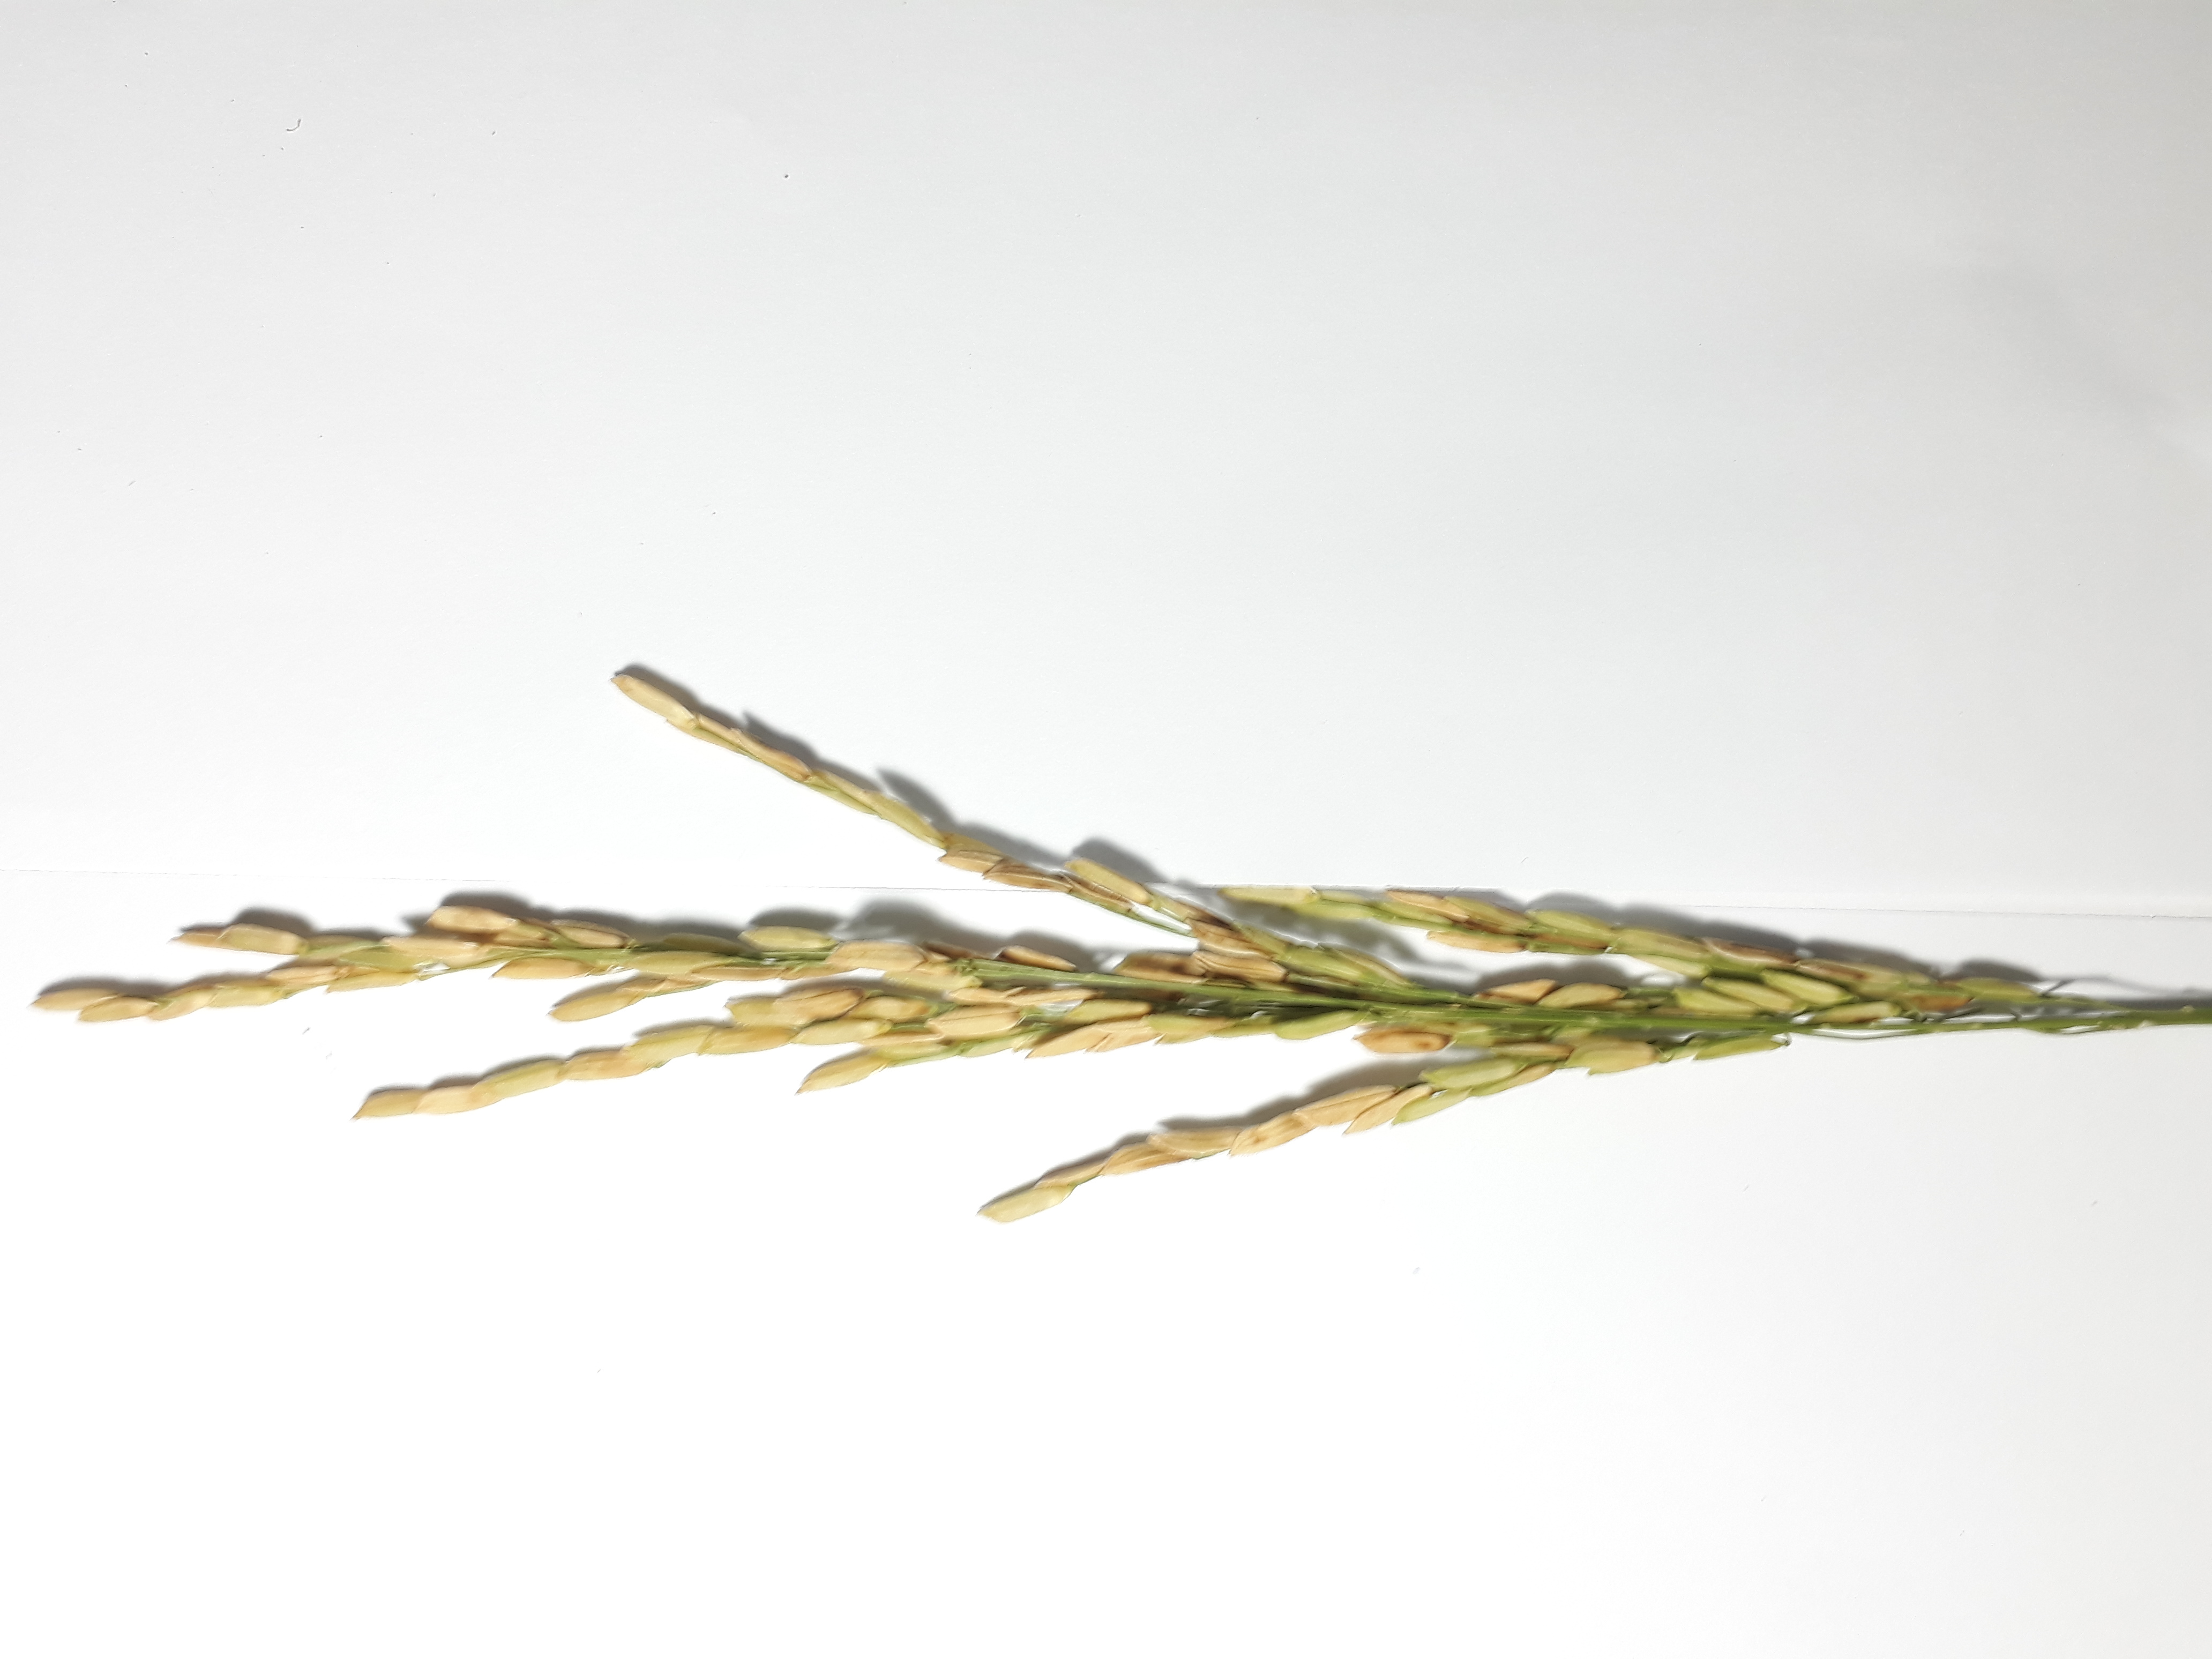
Label: Mild